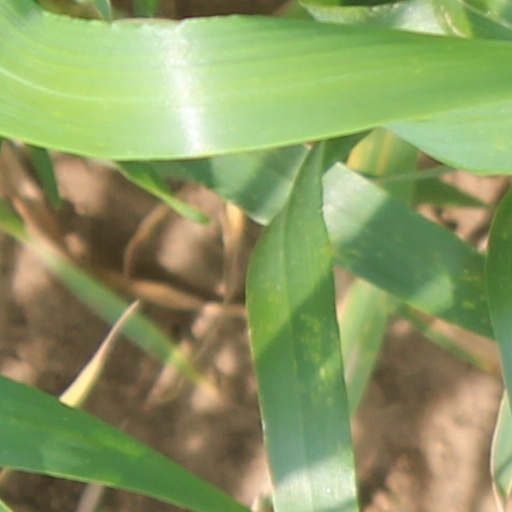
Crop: wheat